Nacho Vidal (footballer)

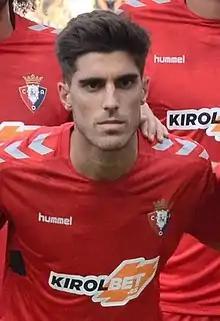
Vidal with Osasuna in 2018

Ignacio "Nacho" Vidal Miralles (born 24 January 1995) is a Spanish professional footballer who plays as a right-back for Segunda División club Real Oviedo.